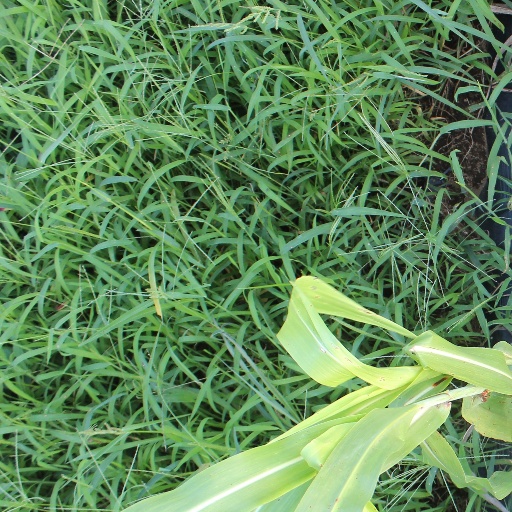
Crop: sorghum